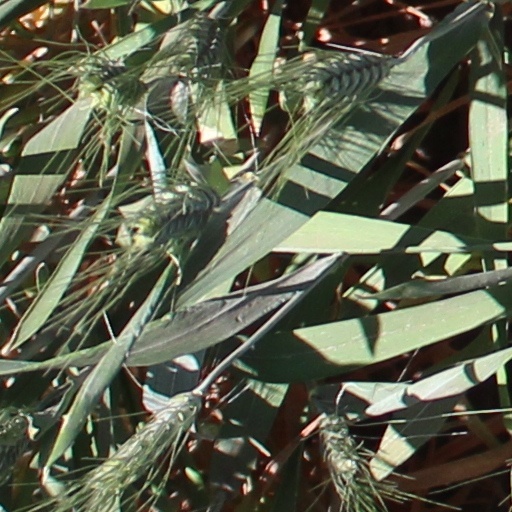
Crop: wheat